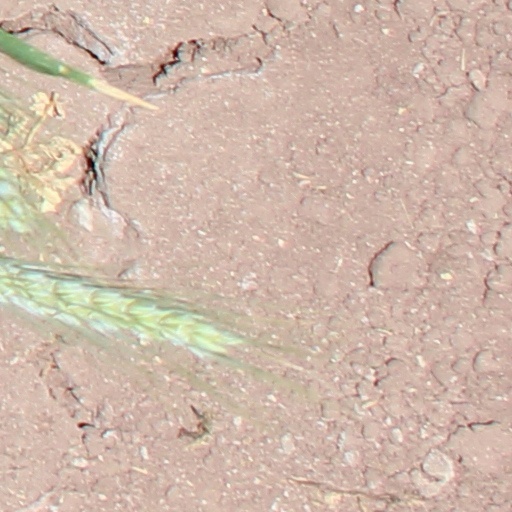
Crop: wheat